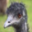
Label: bird